CBS Playhouse

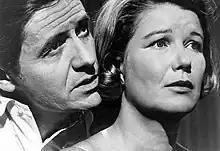
Arthur Hill and Barbara Bel Geddes in "Secrets", 1968

CBS Playhouse is an American anthology drama television series that aired on CBS from 1967 to 1970. Airing twelve plays over the course of its run, the series won ten Primetime Emmy Awards and featured many noteworthy actors and playwrights.